Brooklyn Lyceum

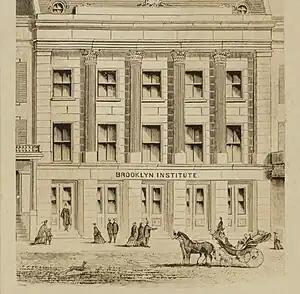

The Brooklyn Lyceum was the name of both a non-profit organization in Brooklyn, New York, that was active from 1833 through 1843, and the structure which housed that institution. The building Brooklyn Lyceum, located at 182-184 Washington Street, was built in 1835. In 1841 the Brooklyn Apprentices' Library, the first free library in Brooklyn, moved into the building, and the two organizations shared the building until they merged to form the Brooklyn Institute in 1843. The building continued to be known as the Brooklyn Lyceum for two more years until the Brooklyn Lyceum building was purchased in 1845 by Augustus Graham and donated to the Brooklyn Institute at which point the building became known by that name. During its history, the building housed several organizations, often simultaneously, including the Brooklyn City Library, the Brooklyn Institute Free Library, the Youth's Free Library, and The Hamiltonians. The building remained the home of the Brooklyn Institute until it was destroyed by fire in 1890.